Battle of Coral–Balmoral

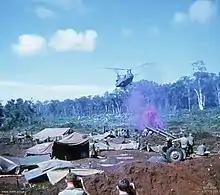
Colour image of a large two-rotored helicopter flying past a line of trees and preparing to land in an open area cleared of vegetation. In the foreground are a large number of tents, hootchies and ground sheets, while some soldiers are standing around an artillery piece. Purple smoke is rising from the position.

1 ATF was not well practised in flying in and setting up a large fire support base, and a poorly co-ordinated, prolonged and dislocated operation caused considerable delay in getting on the ground, and the scattering of some units. Confusion continued to affect the operation, with 161st Battery, RNZA arriving by CH-47 Chinook before FSB Coral was ready, and being forced to land in an improvised LZ in a clearing to the south-west. Meanwhile, the continued presence of American forces in AO Manly also prevented 3 RAR from deploying as planned, and as the battalion began landing it was forced to remain on the western side of the FSB. 102nd Field Battery, the direct support battery for 1 RAR, was subsequently landed at FSB Coral and Major Brian Murtagh, second-in-command of 12th Field Regiment and the artillery tactical headquarters, was subsequently designated as the FSB commander, even though his guns were now physically dislocated from each other.